Barbara Parker (California politician)

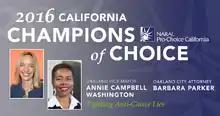
In December 2016, Parker was named a "2016 Champion of Choice" for her work on an Oakland ordinance that prevents anti-abortion organizations from representing themselves as medical professionals or health care counselors.

Parker was named a "2016 California Champion of Choice" by NARAL Pro-Choice California for her work on the ordinance.